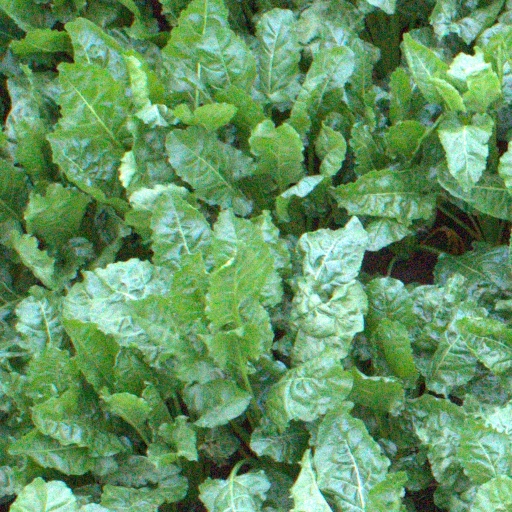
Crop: sugar beet